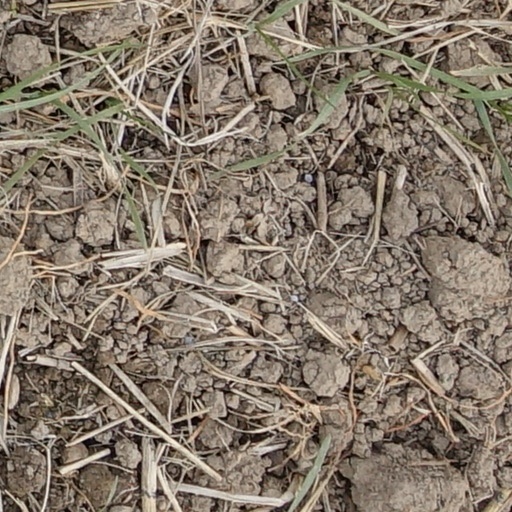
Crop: wheat